Dunsfold

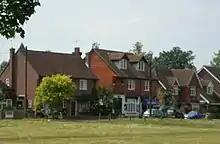
Central housing and shop

The average level of accommodation in the region composed of detached houses was 28%, the average that was apartments was 22.6%.